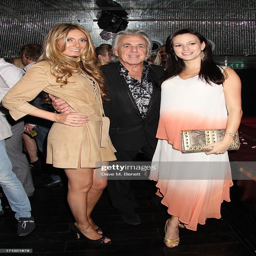
person , businessperson and film character attend the launch party